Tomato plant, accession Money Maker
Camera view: horizontal (90 deg, fisheye); turntable rotation: 90 degrees
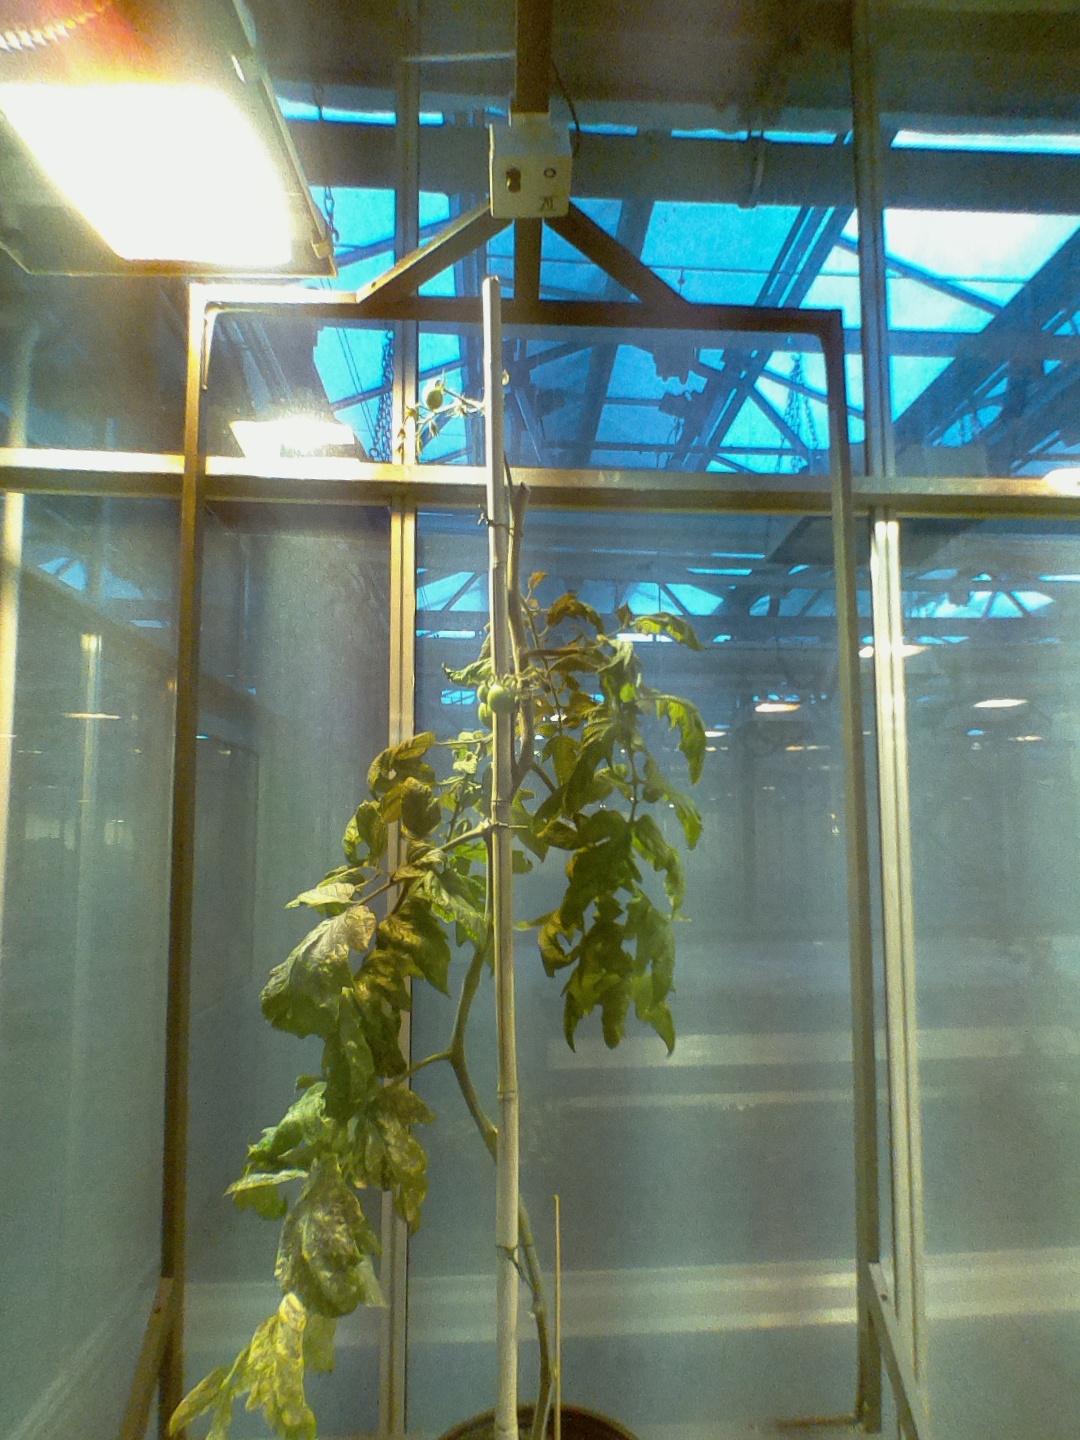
BBCH growth stage 75: 50%-60% of final fruit size